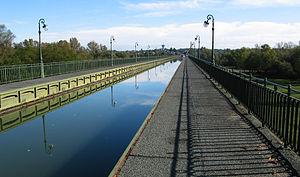
Briare est une commune française située dans le département du Loiret, en région Centre-Val de Loire.
Jemappes est une section de la ville belge de Mons située dans la province de Hainaut en Wallonie.
Le sentier de grande randonnée 3 est le premier chemin de grande randonnée balisé en France. Les débuts de sa réalisation remontent à 1947, année de la création de la Fédération française de la randonnée pédestre. Les premiers tronçons ont été balisés autour d’Orléans. Le chemin ne sera finalisé sous le nom GR 3 qu’en 1983 ; entre-temps, autour de la capitale d’autres chemins balisés avaient vu le jour : la ceinture verte d’Île-de-France et l’itinéraire longeant le cours de la Seine et traversant Paris ; les numéros 1 et 2 leur furent respectivement attribués.